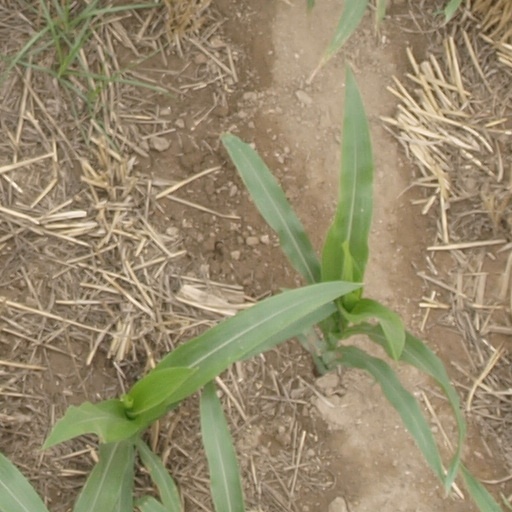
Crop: maize; corn